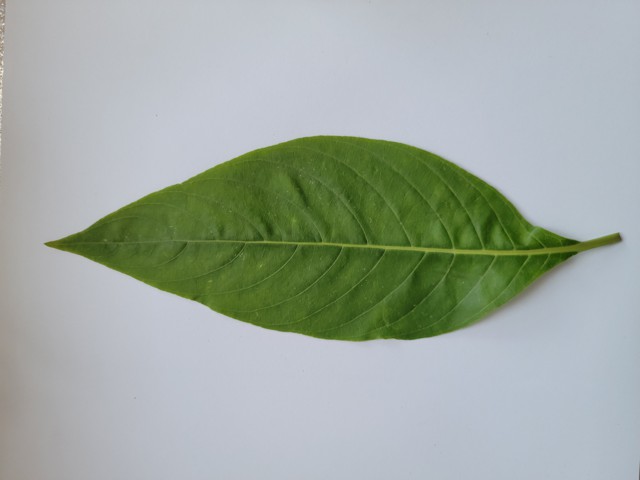
Plant: basok